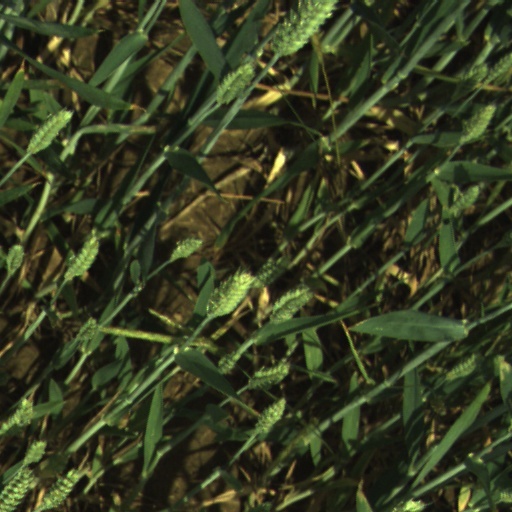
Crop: wheat